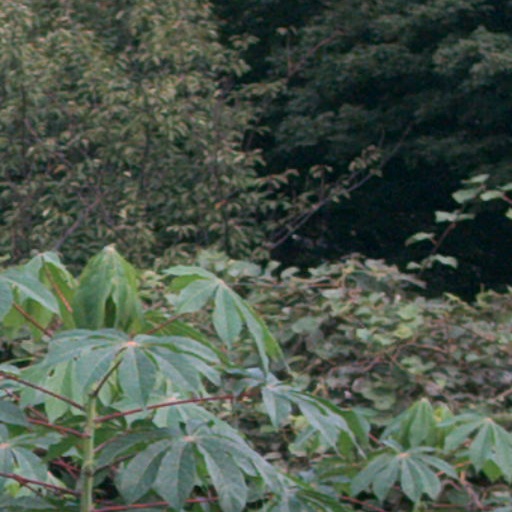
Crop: cassava